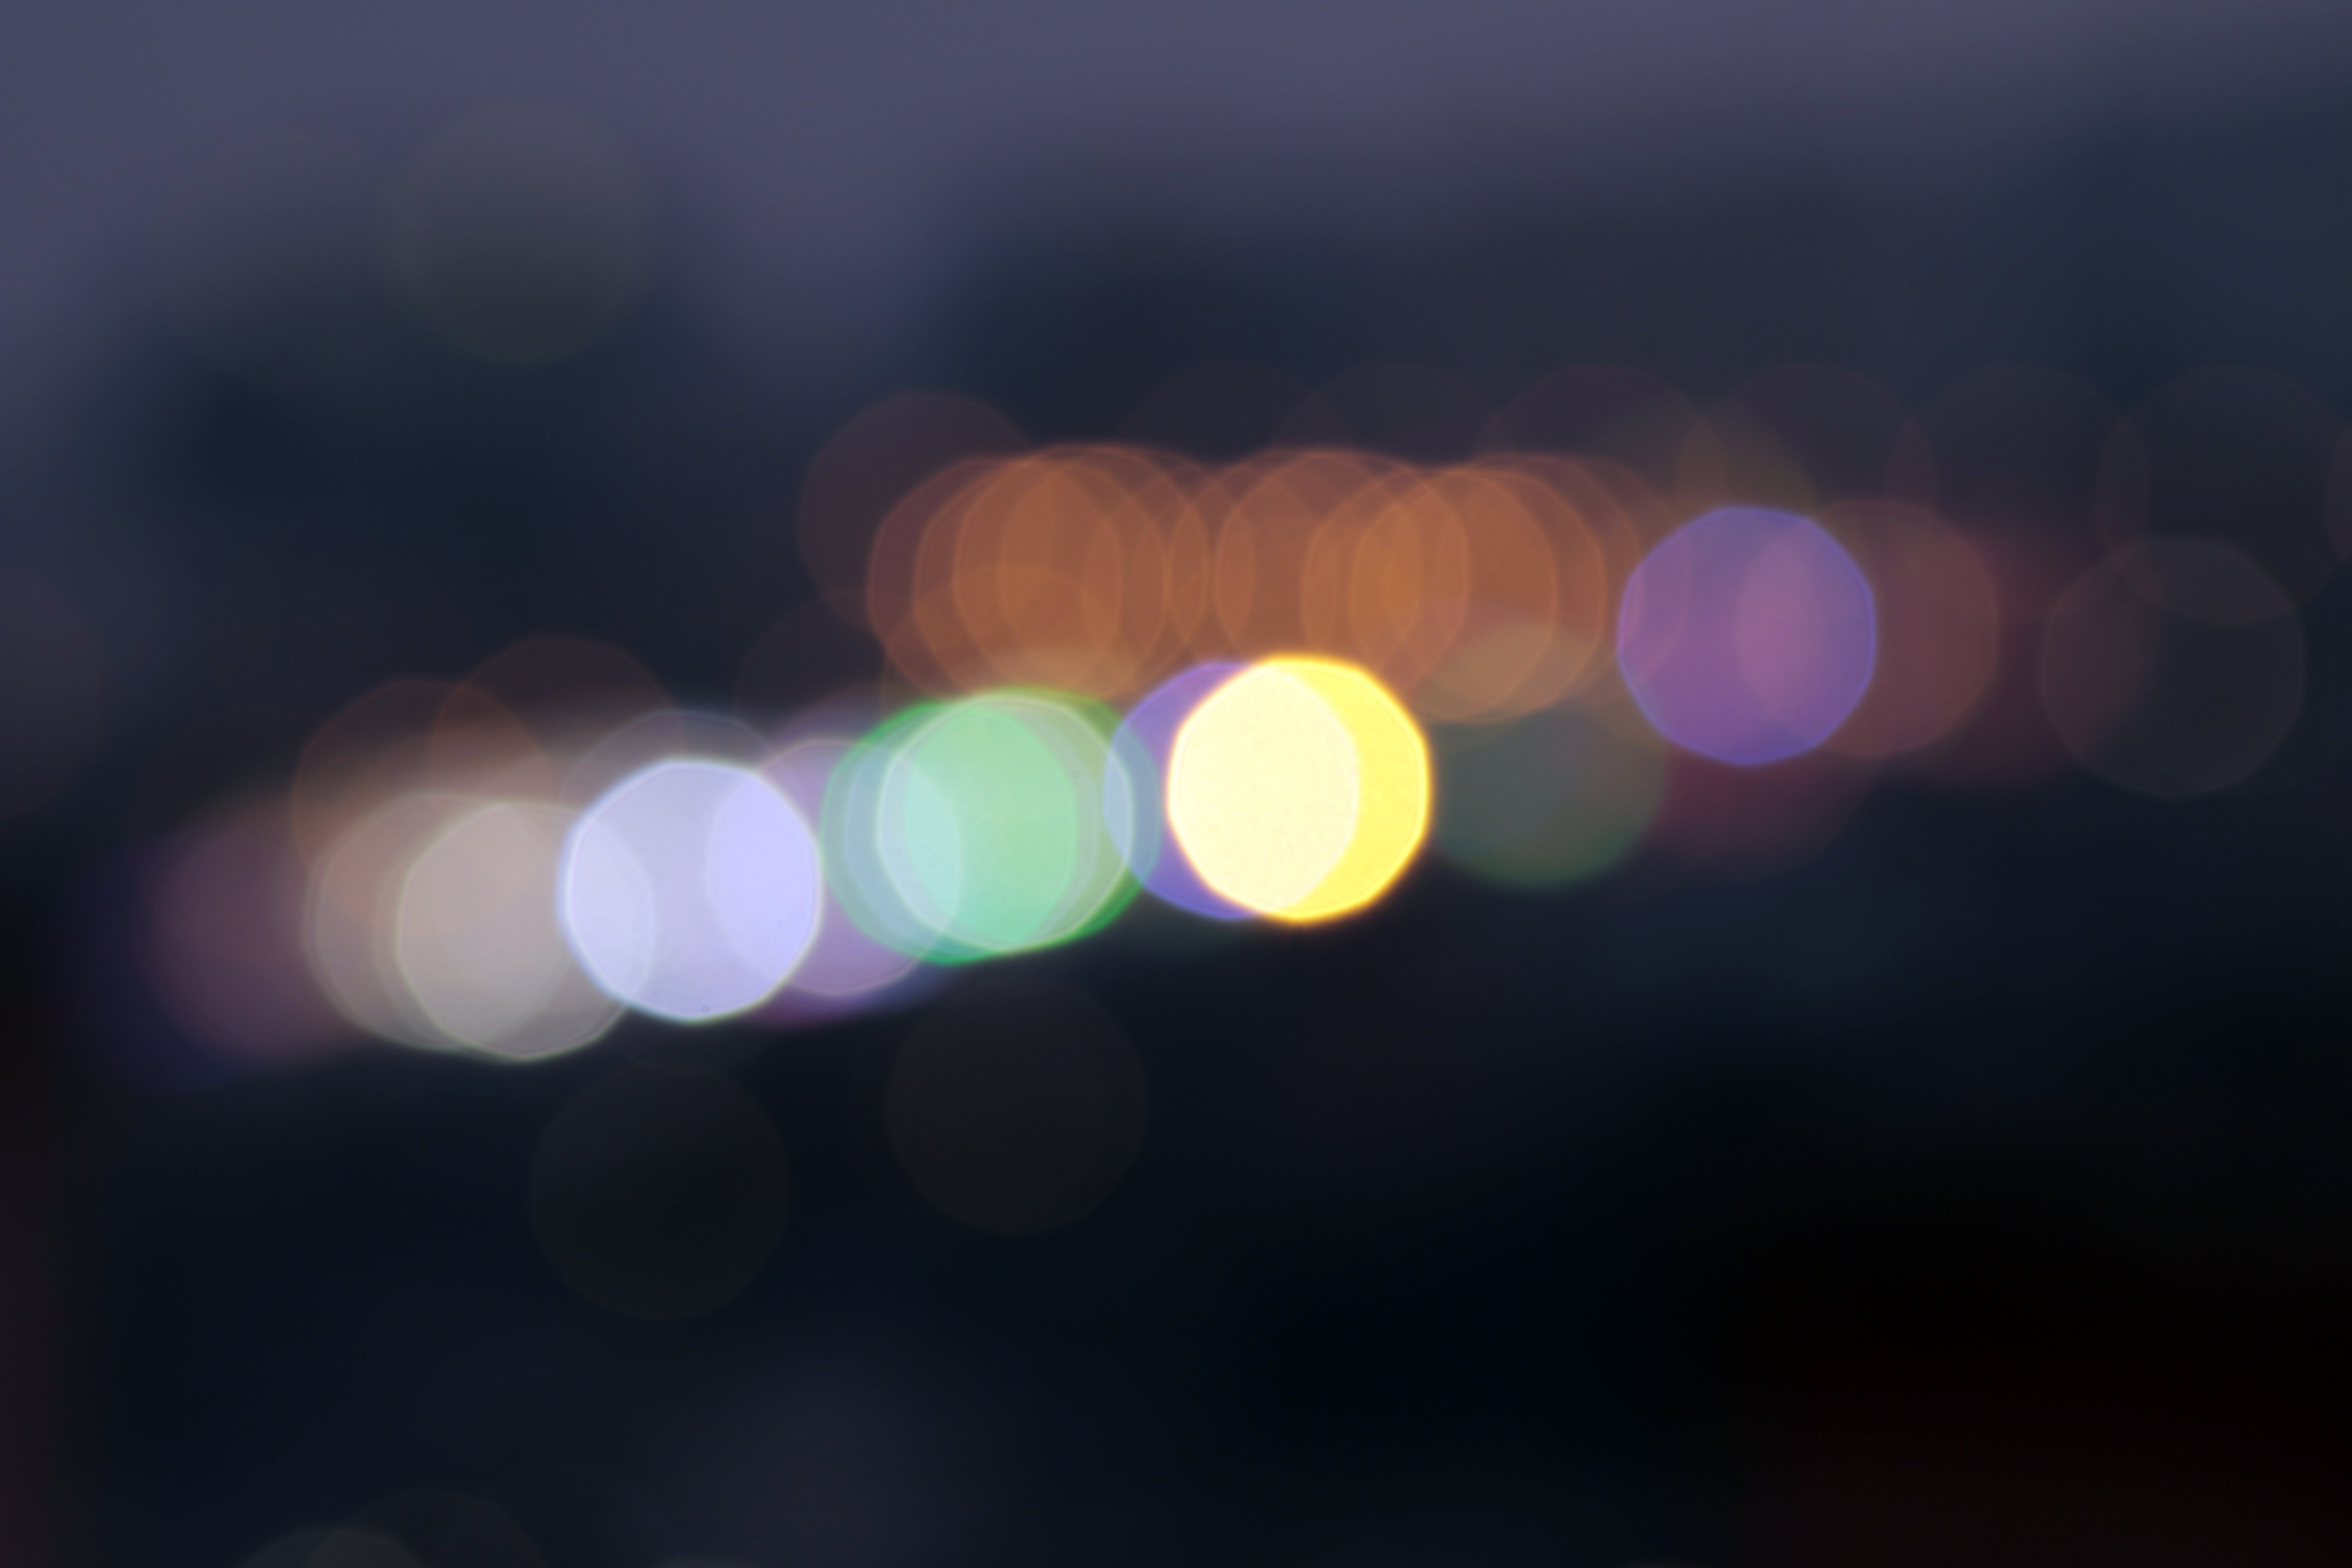
light, bokeh, abstract, night, sunlight, atmosphere, dark, reflection, color, darkness, lighting, circle, lens flare, lights, shape, macro photography, hd wallpaper